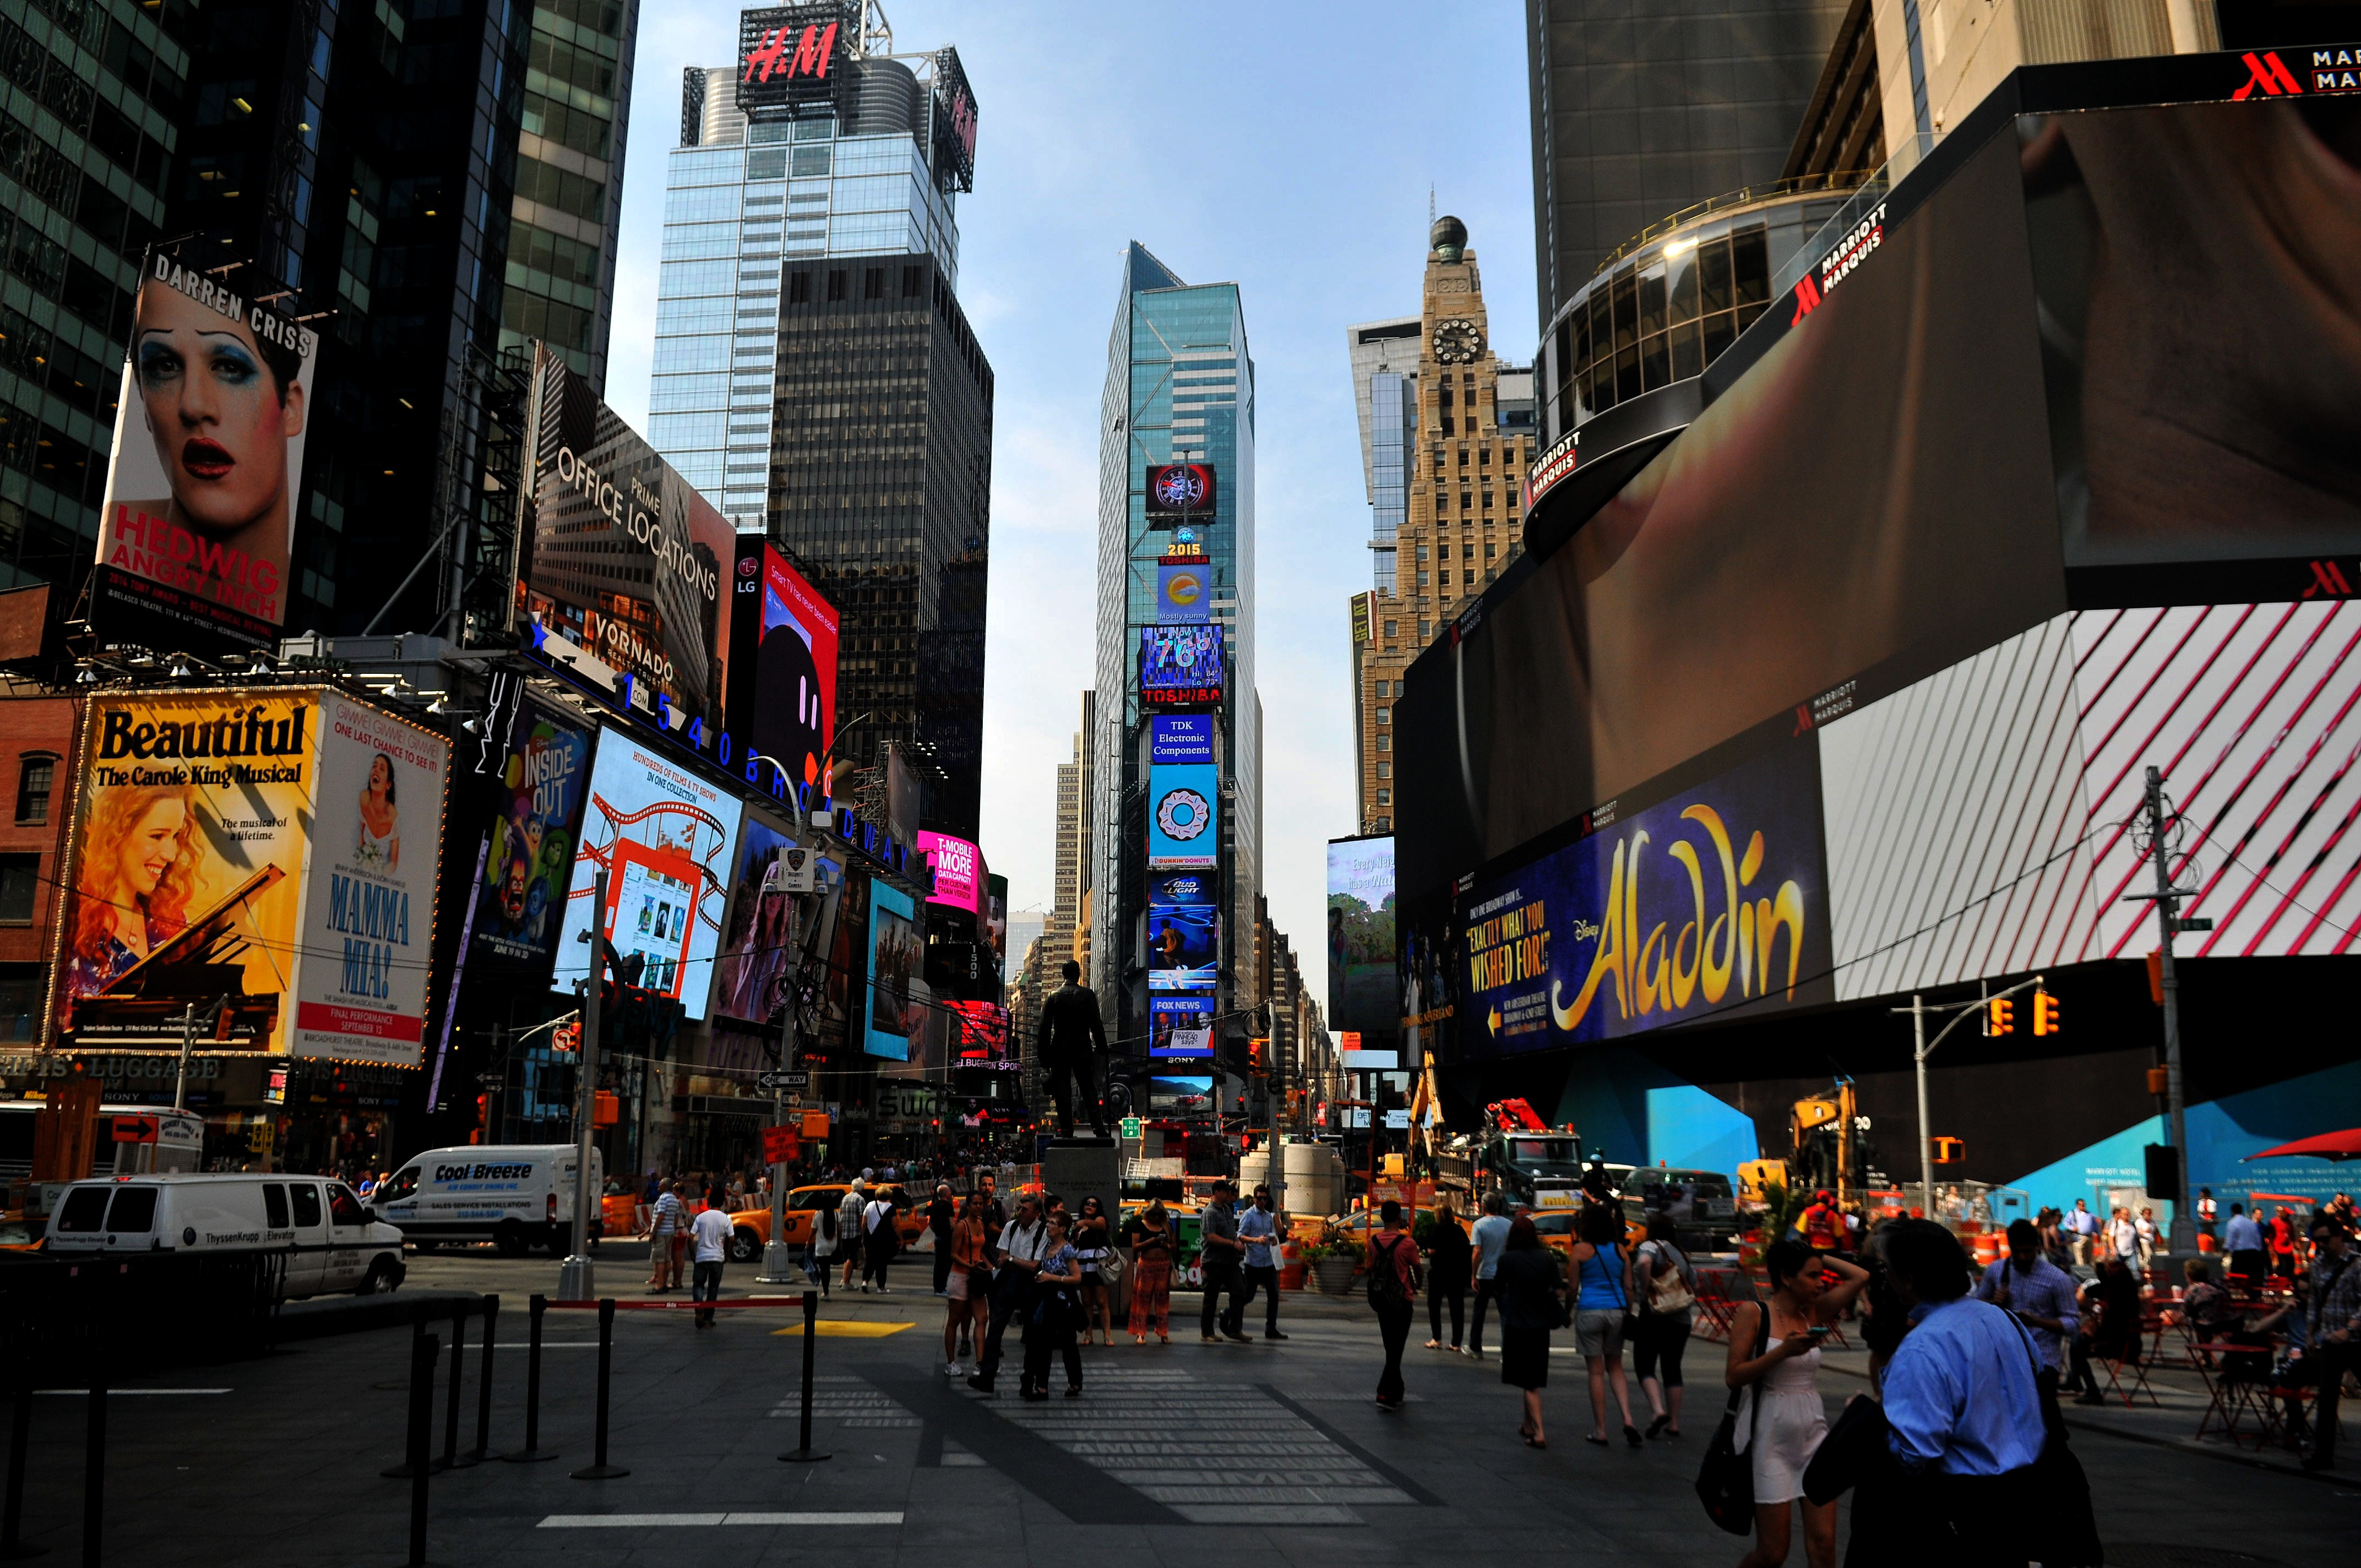
pedestrian, people, road, traffic, street, city, urban, new york, times square, manhattan, new york city, crowd, downtown, america, metropolitan, united states, infrastructure, demonstration, metropolis, urban area, human settlement